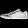
Label: Sneaker